Balasore

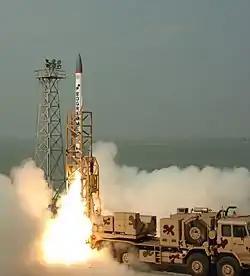
Missile launch in Abdul Kalam Island, Chandipur

Chandipur-on-sea is a seaside resort famous for its mile long beach. It is a unique beach – the tide comes to the shore only four times a day, at fixed intervals. At a distance of 30 km south-west is Panchalingeshwar, a temple and scenic spot high on a mountain. The presiding deity there, Shiva, cannot be seen. One has to touch and feel the statue as it is behind (submerged under) a waterfall. About 33 km south-west of Balasore, the town Santaragadia has the Bisweswara temple situated on a hill. The town is surrounded by hills on all sides. Nearby is Khulia village, a settlement of aboriginals. Around 30 km south-east of Balasore is a port named Dhamara.